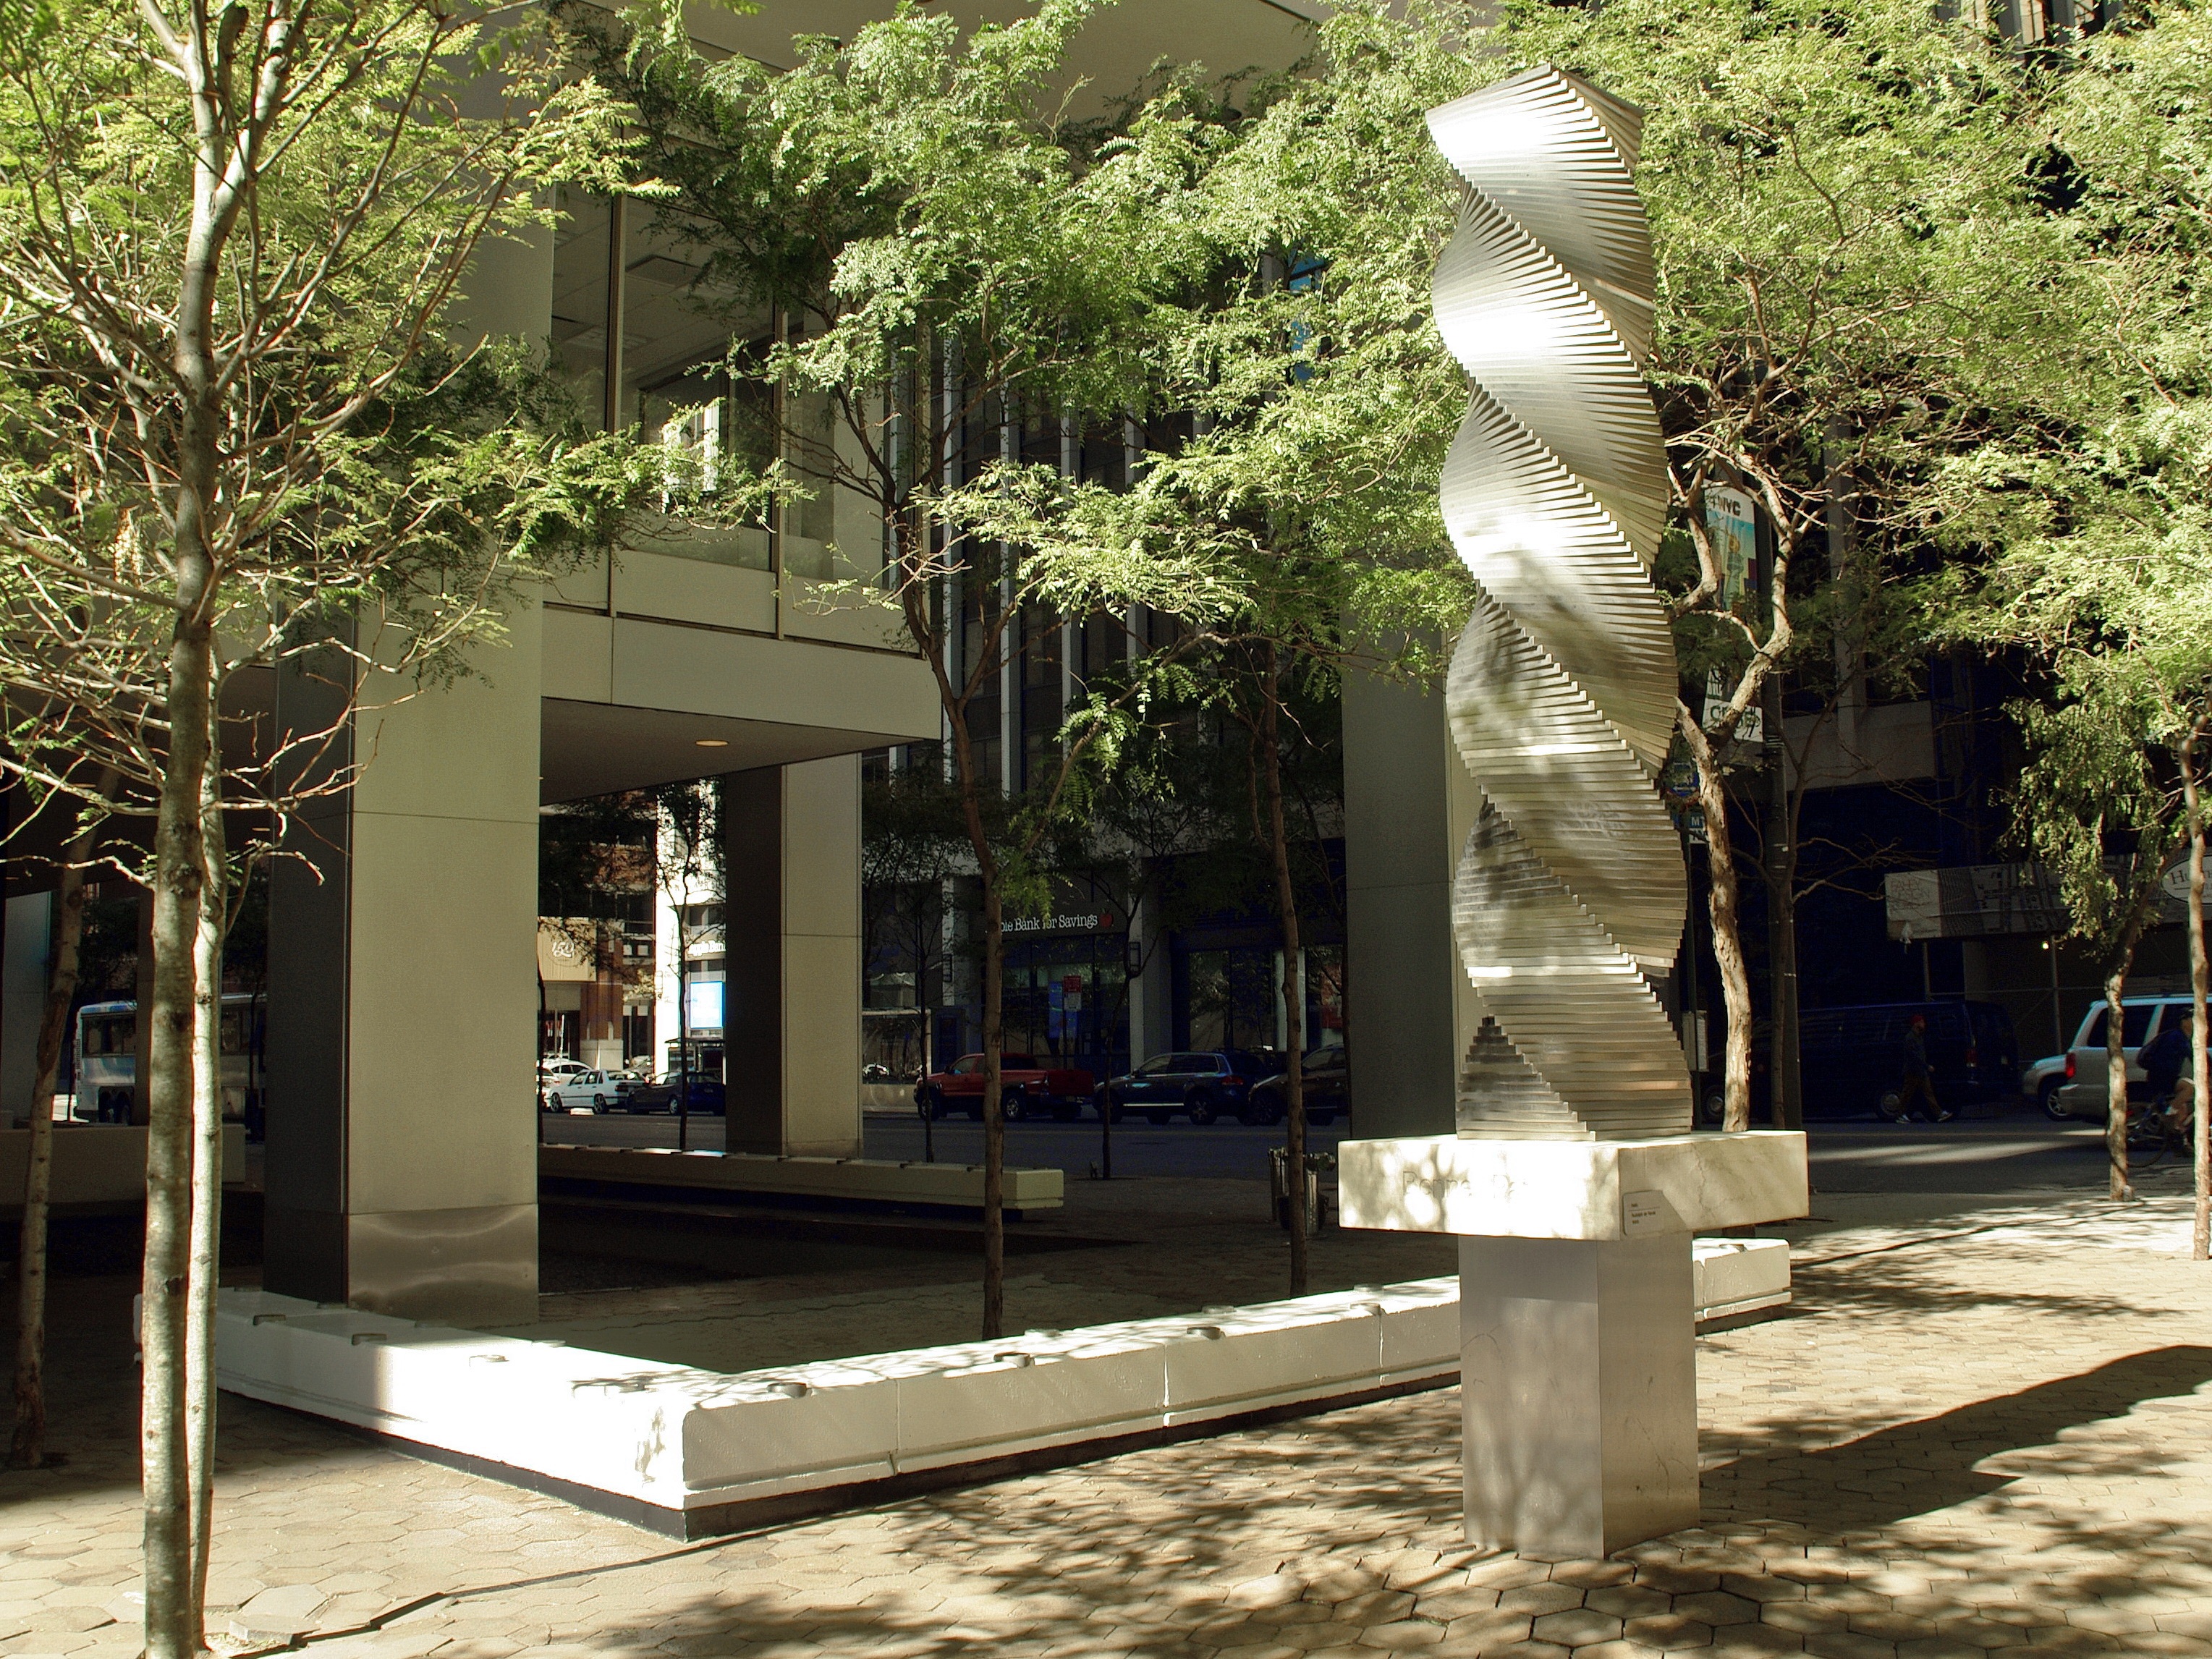
forest, architecture, road, street, city, home, urban, new york, usa, united states, sculpture, art, neighbourhood, urban area, low manhattan